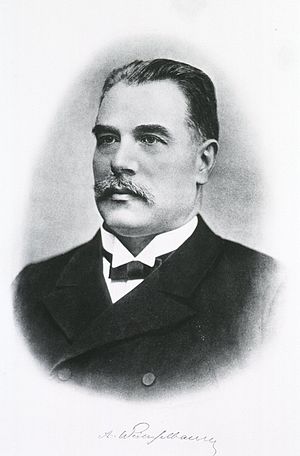
Anton Weichselbaum
Anton Weichselbaum var en østrigsk bakteriolog.